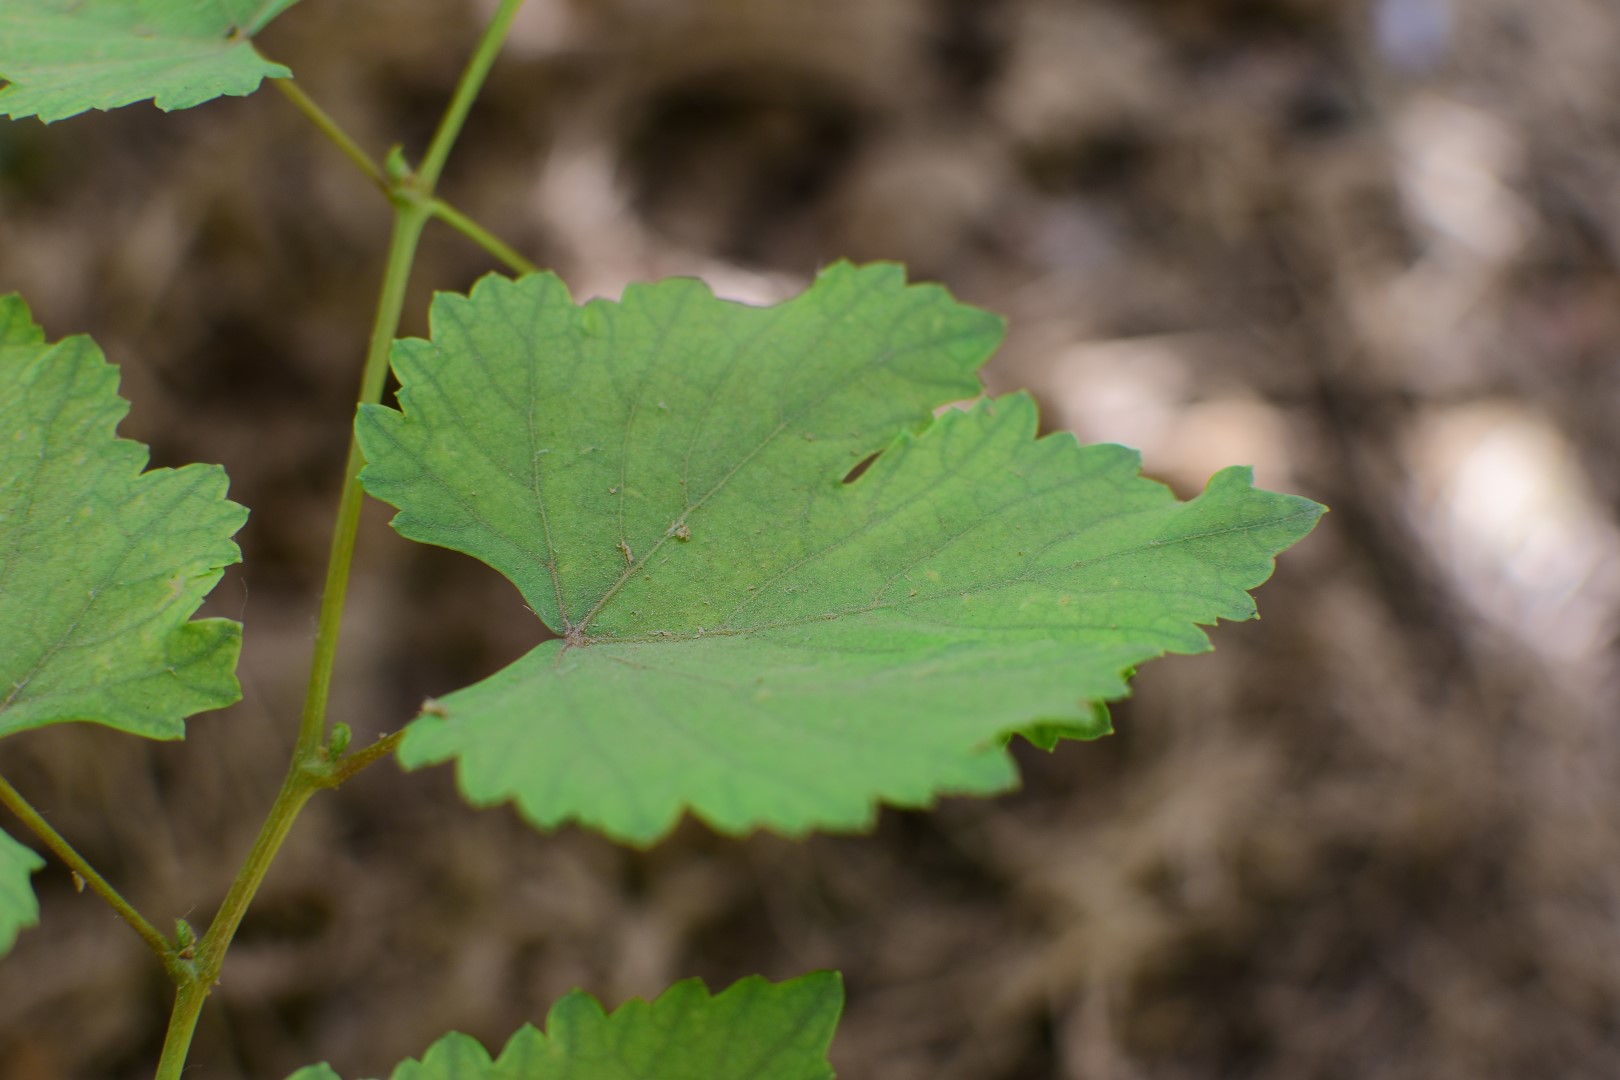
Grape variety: Kamali